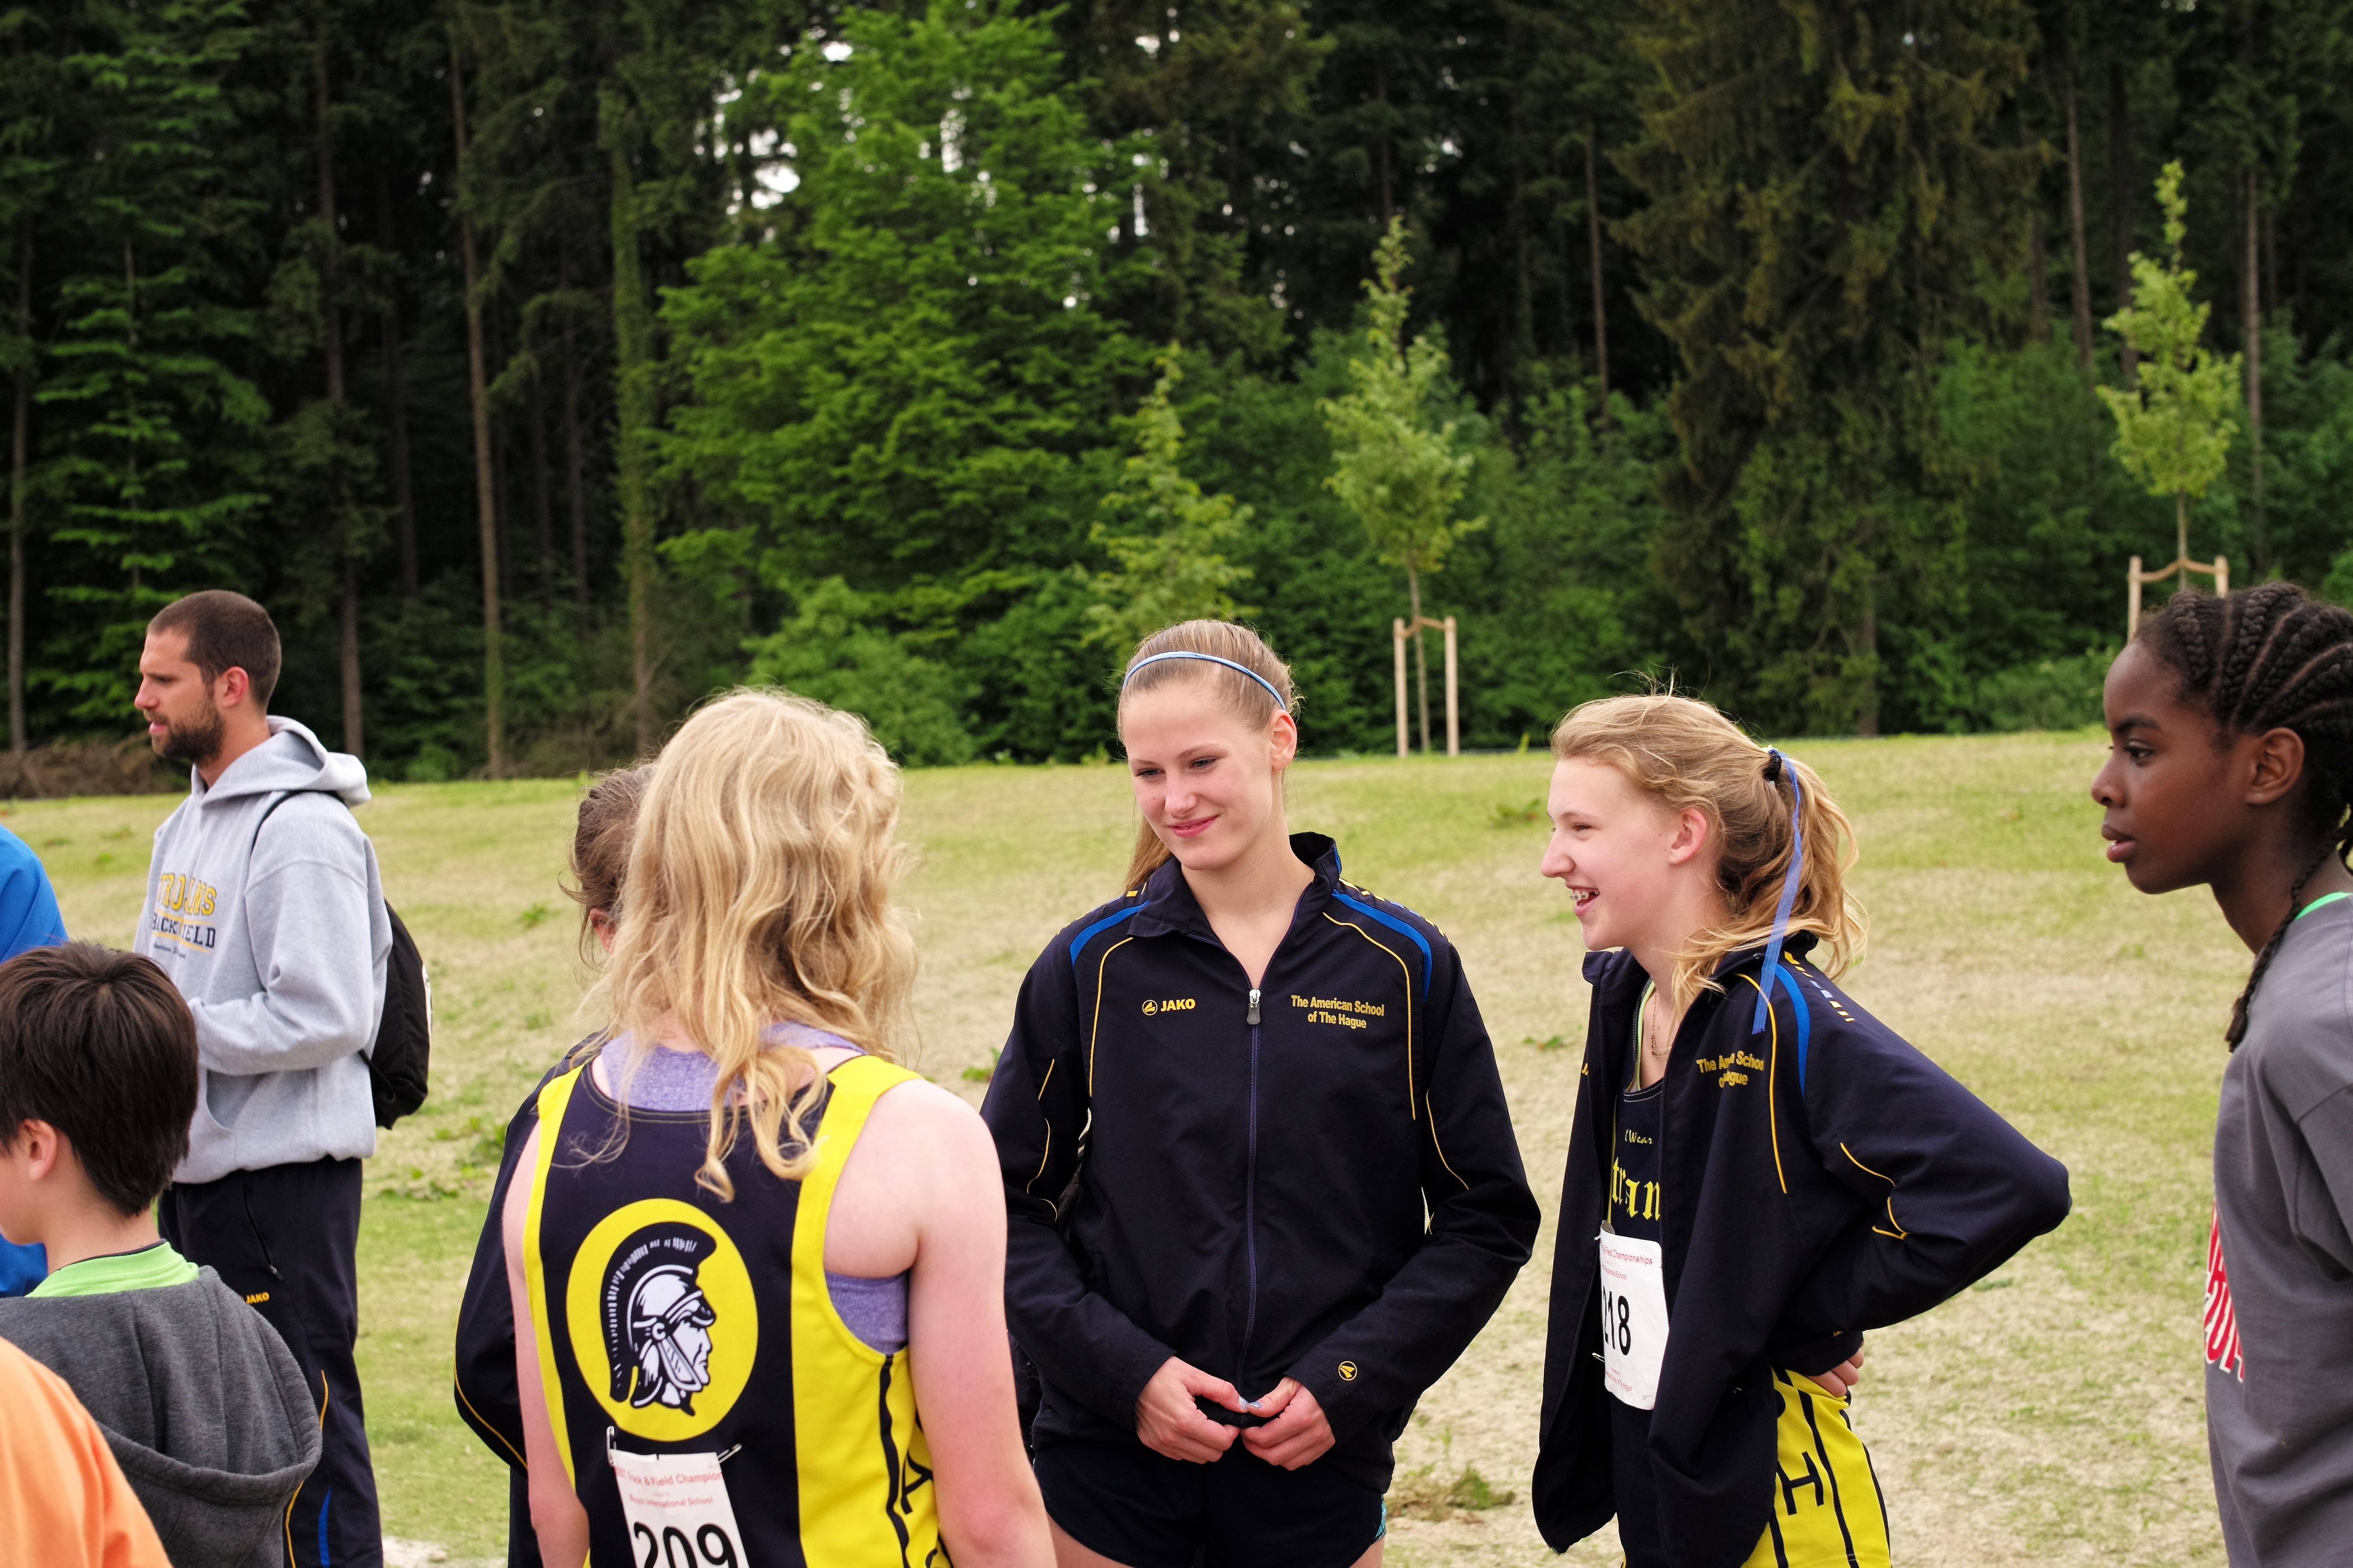
running, team, sports, endurance, tournament, endurance sports, competition event, duathlon